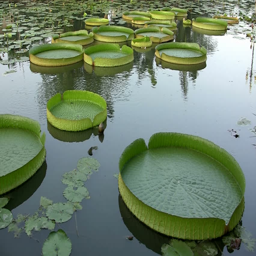
the largest water lily in the world